Gemma Whelan

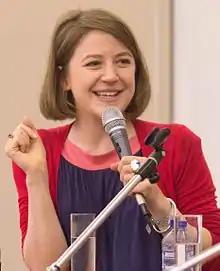
Whelan at Antwerp Convention 2014

Gemma Elizabeth Whelan (born 1981) is an English actress and comedian known for portraying Yara Greyjoy in the HBO fantasy-drama series "Game of Thrones" and as her stand-up character Chastity Butterworth. She also plays Kate in all 4 series of the comedy "Upstart Crow" (2016–2018), Detective Eunice Noon on the first series of "The End of the F***ing World" (2017), Geraldine on the third series of "Killing Eve" (2020), and DCI Kerry Henderson in both series of "DI Ray" (2022–2024).